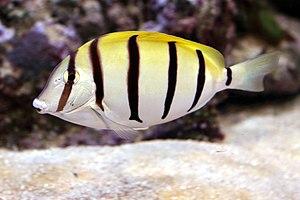
Le genre Acanthurus regroupe des poissons-chirurgiens appartenant à la famille des Acanthuridae.
Le Chirurgien-bagnard est un poisson présent dans les eaux de l'Indo-Pacifique. Sa taille maximale connue est de 27 cm.